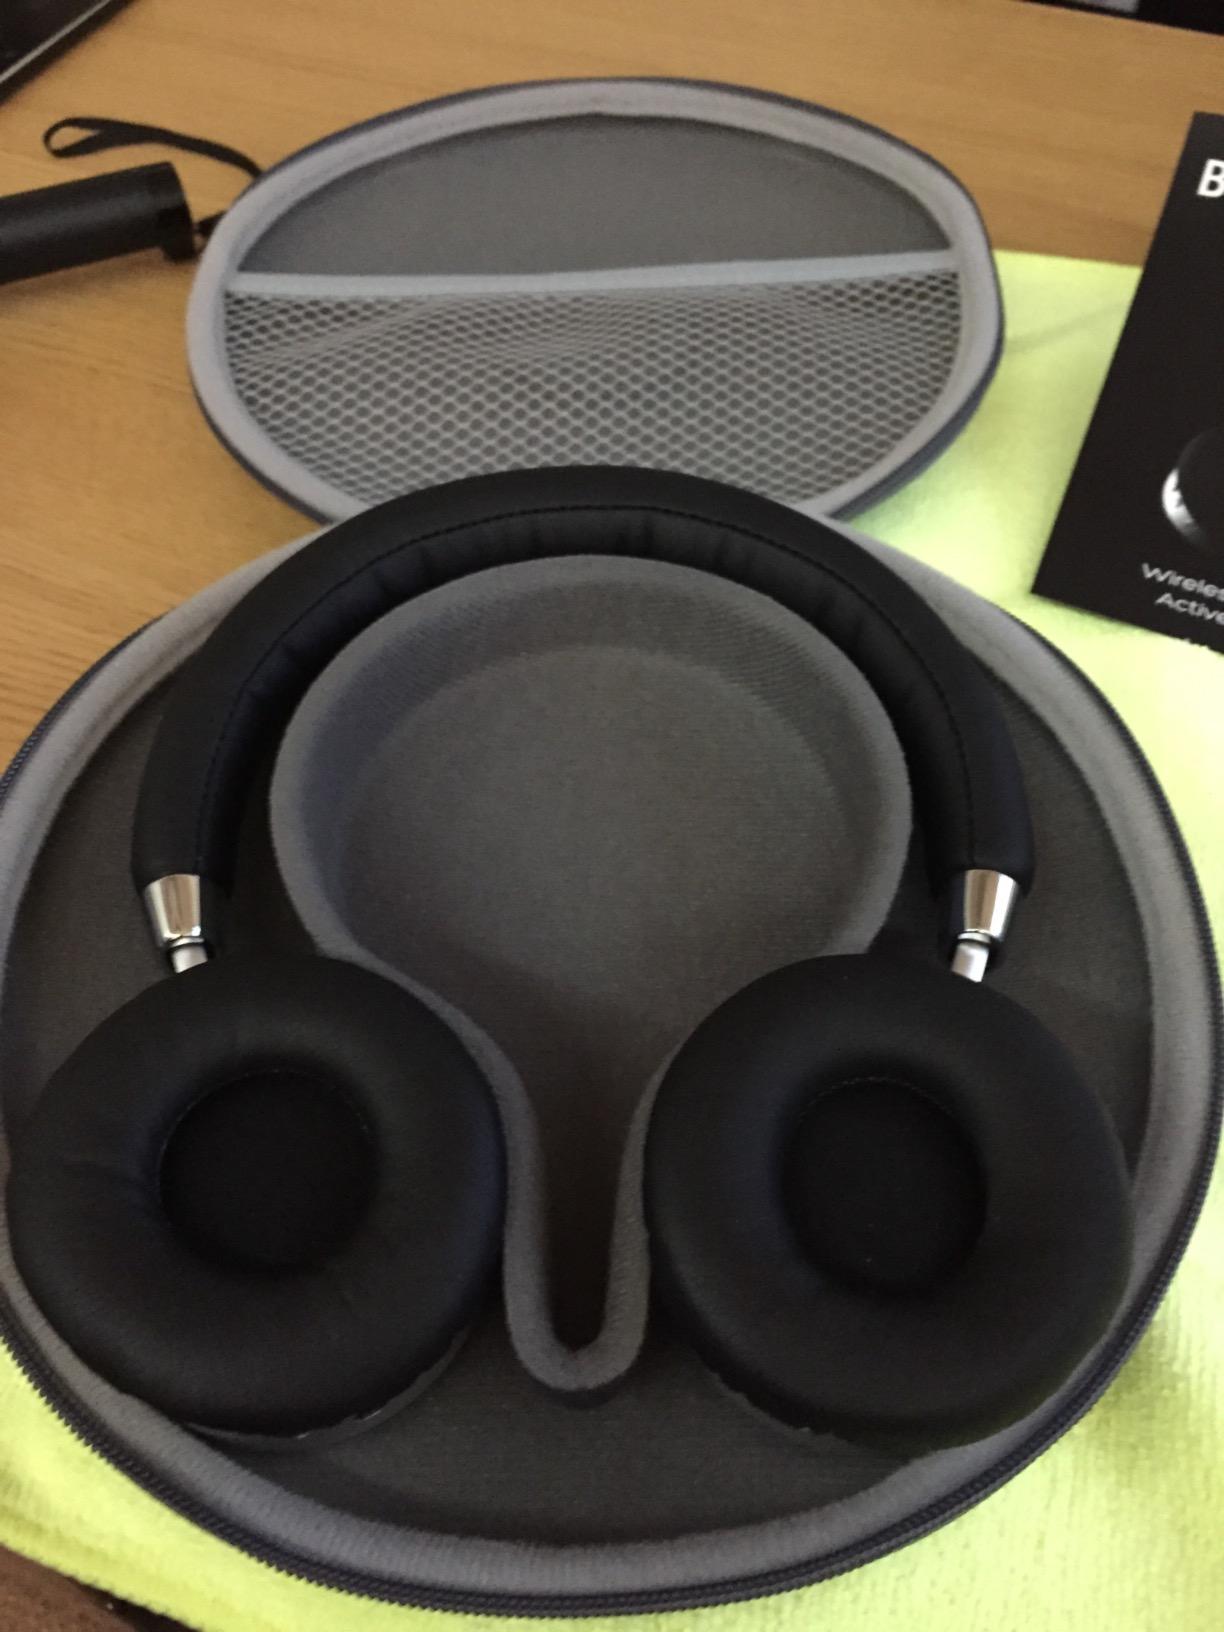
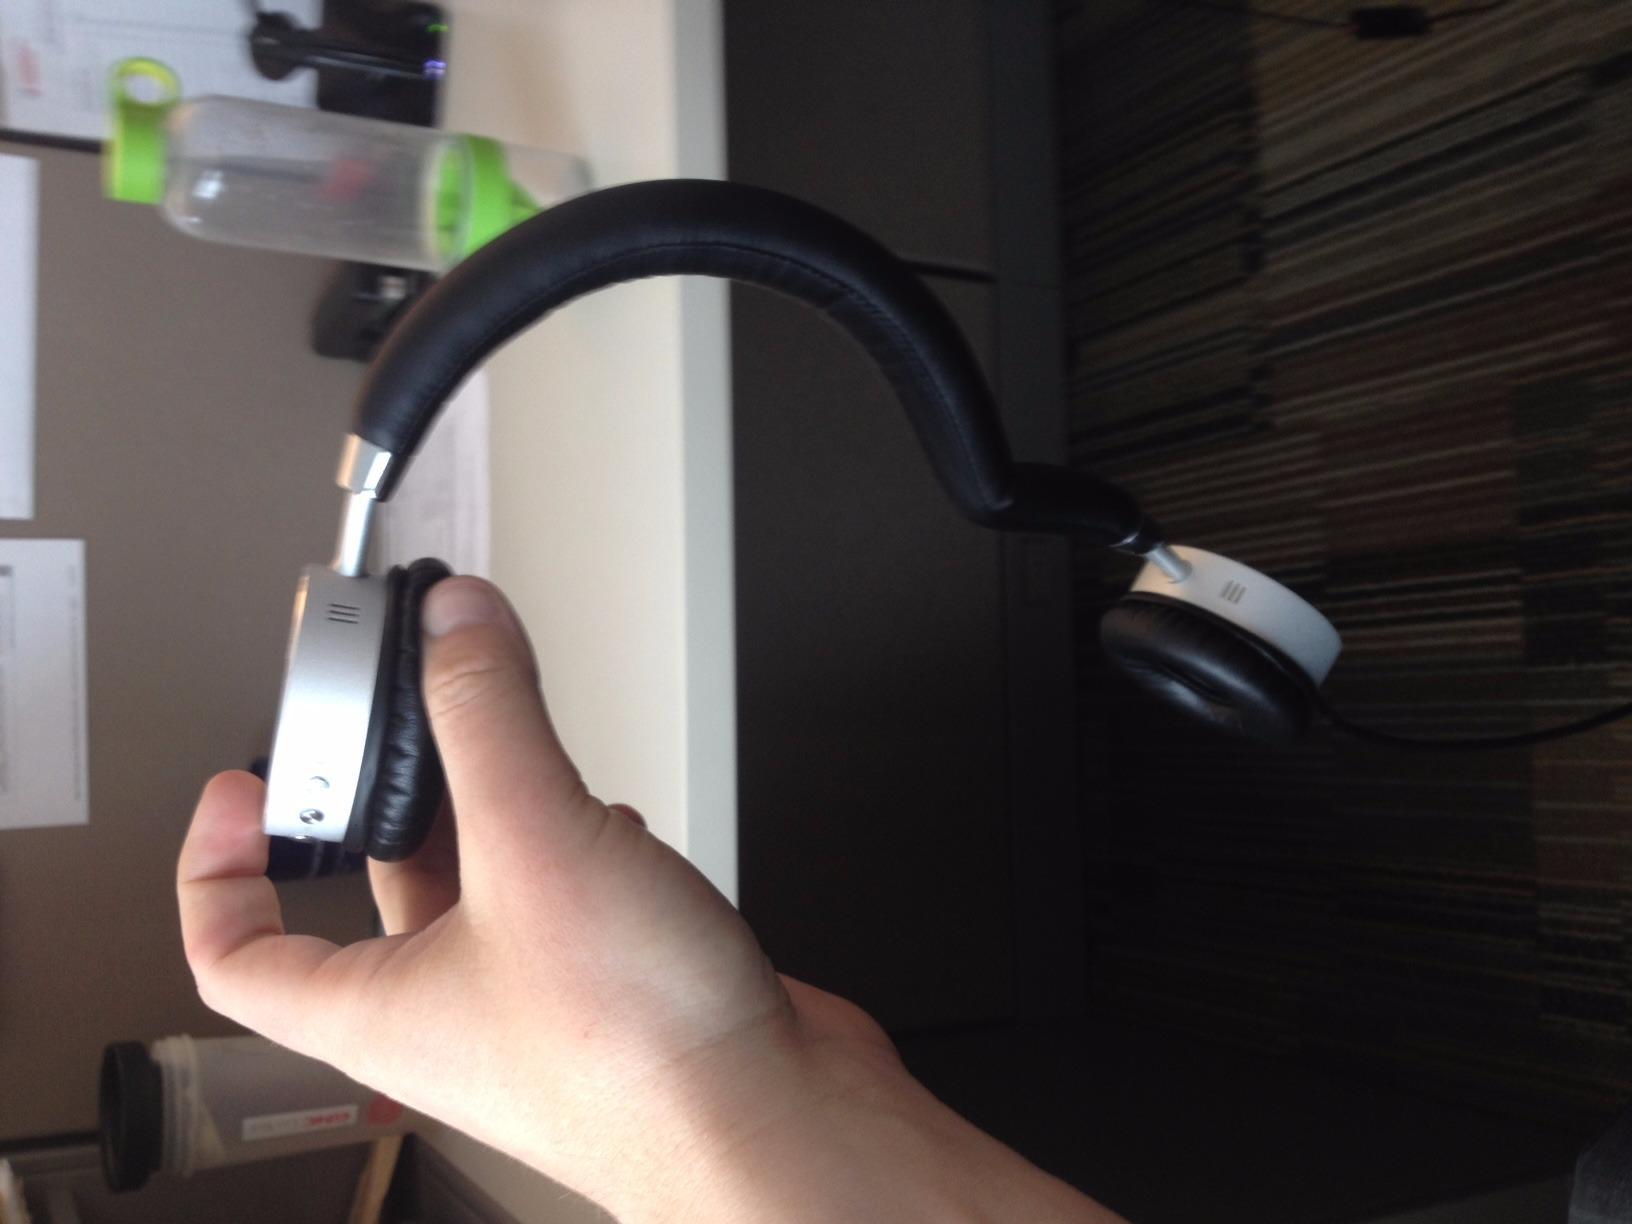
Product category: headphones
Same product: yes